COVID-19 vaccination in Australia

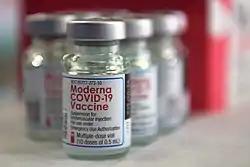
Vials containing the Moderna COVID-19 vaccine sit on a table in preparation for vaccination

On 24 June 2021, the Moderna COVID-19 vaccine, Elasomeran, was issued a provisional determination by the TGA making it eligible to apply for provisional registration in Australia. It is targeted for use in individuals aged 18 years of age and older pending approval. The Moderna vaccine was approved in Australia for 18 years or older by the TGA on 9 August 2021. It was also approved for adolescents aged between 12 and 17 on 4 September 2021.